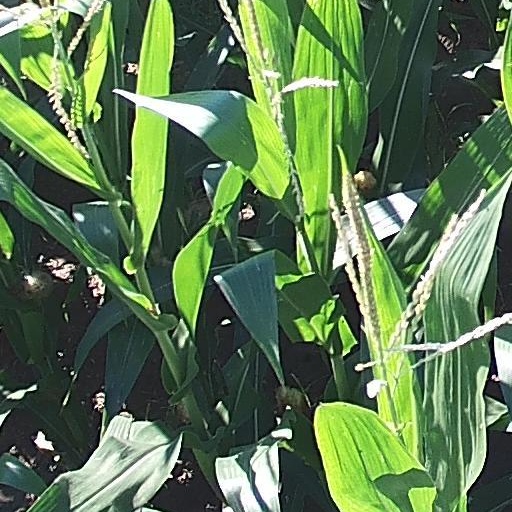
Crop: maize; corn